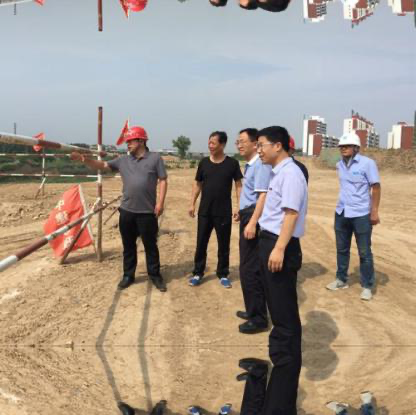
Objects in the image:
label: helmet
label: helmet
label: head
label: head
label: head
label: helmet
label: helmet
label: head
label: head
label: head